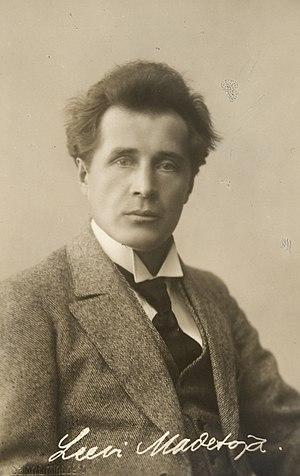
La Symphonie nᵒ 2 en mi♭ majeur op. 35 a été écrite par le compositeur finlandais Leevi Madetoja en 1916-1918, immédiatement après le succès de sa première symphonie. Composée pendant la guerre civile finlandaise, la Seconde symphonie se présente comme « le document musical le plus significatif » du conflit et trouve son compositeur, « profondément marqué par cette expérience », réfléchissant sur la tragédie nationale et la perte de personnes proches. En conséquence, la Seconde symphonie de Madetoja est le plus long et le plus dramatique de ses trois essais dans cette forme et, peut-être pour cette raison, est la plus populaire de l'ensemble.
La Symphonie nᵒ 3 en la majeur op. 55 a été écrite par le compositeur finlandais Leevi Madetoja en 1925-1926, pendant ses vacances à Paris, avant de retourner à Helsinki, en Finlande, pour terminer le travail. Optimiste et pastorale de caractère, la symphonie est aujourd'hui considérée comme l'une des plus belles symphonies du canon orchestral finnois post-Sibélien; en effet, un «chef-d'œuvre ... égal dans la taille» aux sept essais de Sibelius dans la forme. Bien que techniquement, sa quatorzième symphonie, la Troisième est néanmoins - en raison du destin de son successeur - le dernier ajout au répertoire de Madetoja.
La Symphonie nᵒ 1 en fa majeur op. 29 a été écrite par le compositeur finlandais Leevi Madetoja en 1914-1916, à l'aube de sa carrière professionnelle.